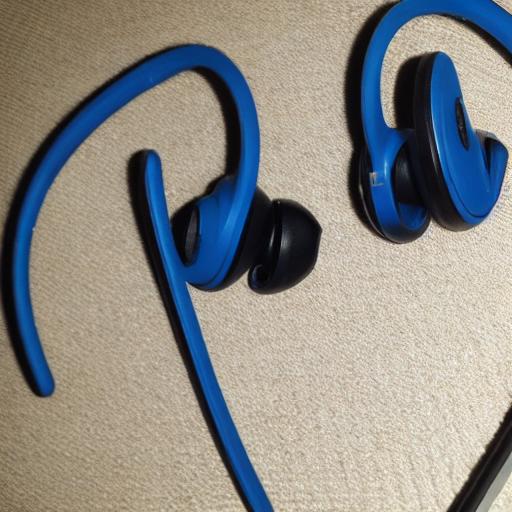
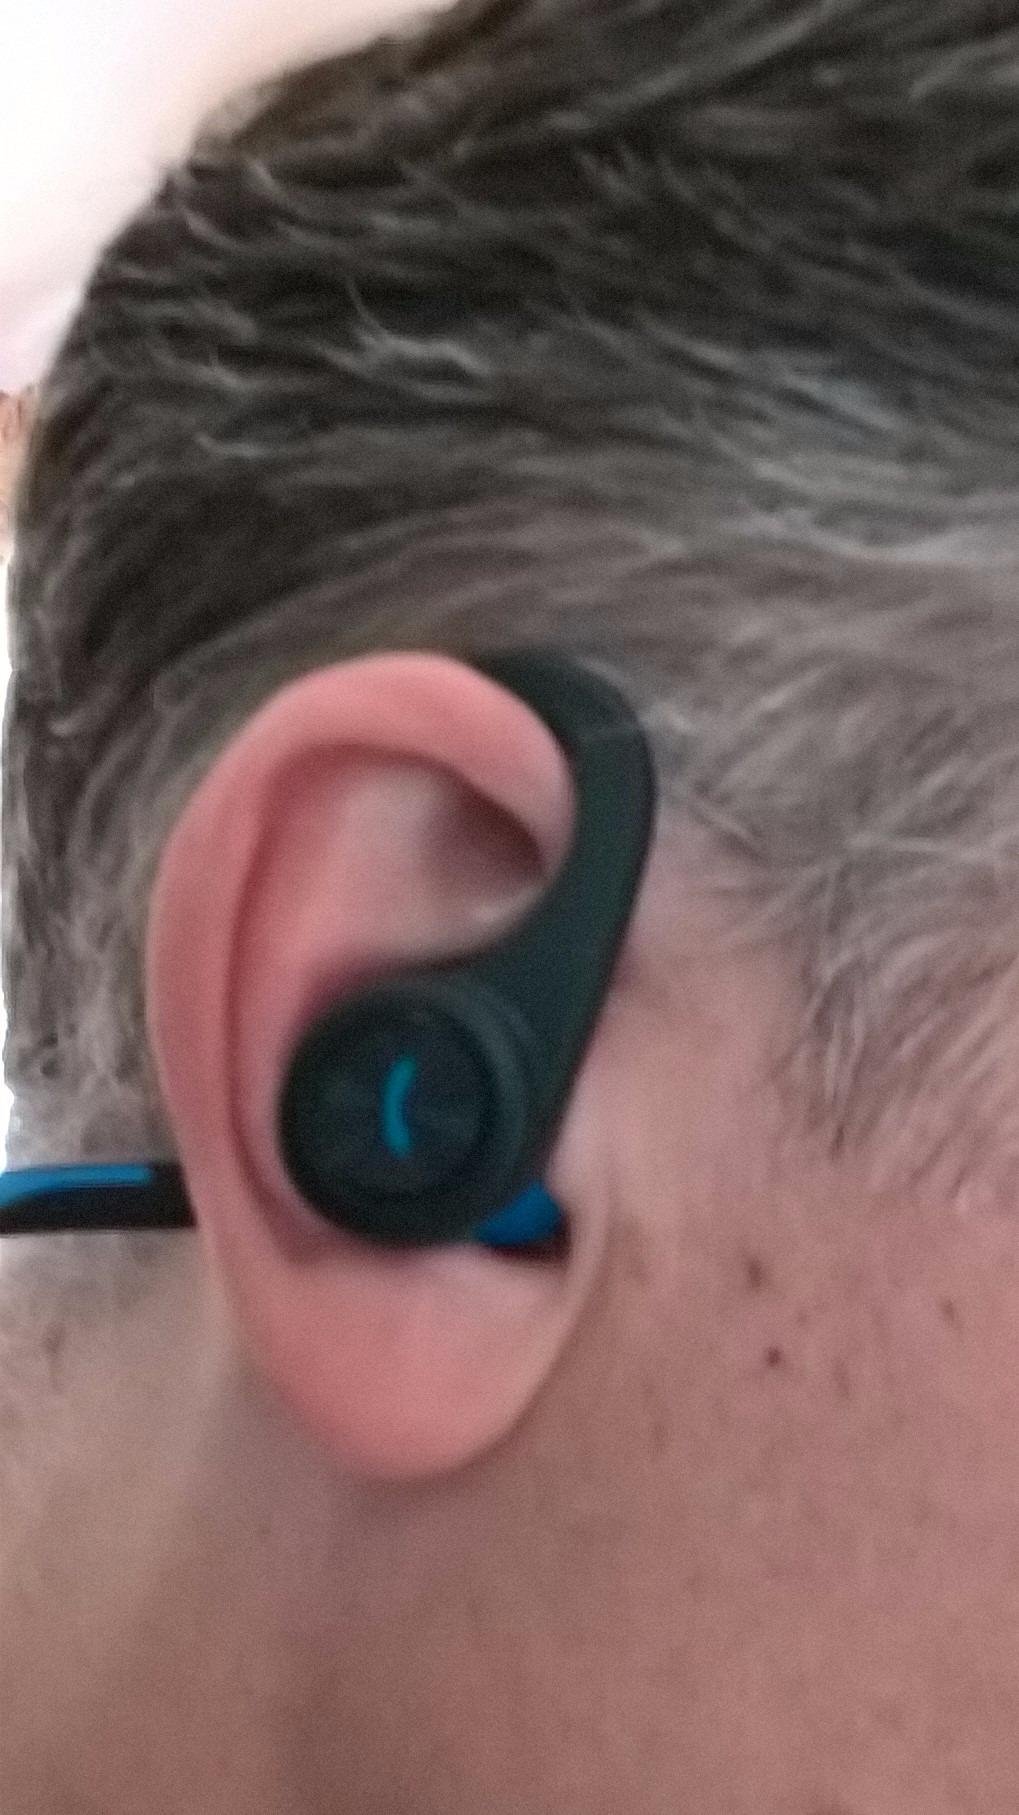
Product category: headphones
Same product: no